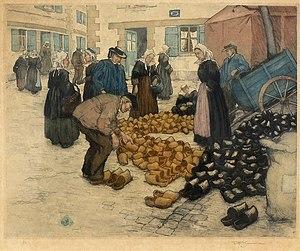
Dans un décor urbain, scène de marché présentant un groupe de personnages autour d'un étal de sabots. A l'arrière-plan à droite, devant une tente, un homme est accoudé à une carriole. Hommes et femmes portent des costumes traditionnels (plusieurs types de coiffes)
Tavík František Šimon est un peintre, graveur et enseignant tchécoslovaque qui signait ses travaux « T. F. Šimon ».